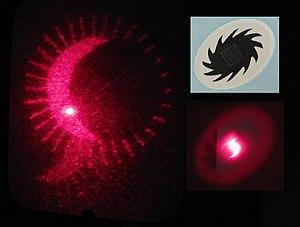
Un billet de 2000 lei fut émis par la Roumanie en 1999 pour célébrer l'éclipse solaire totale du 11 août 1999.